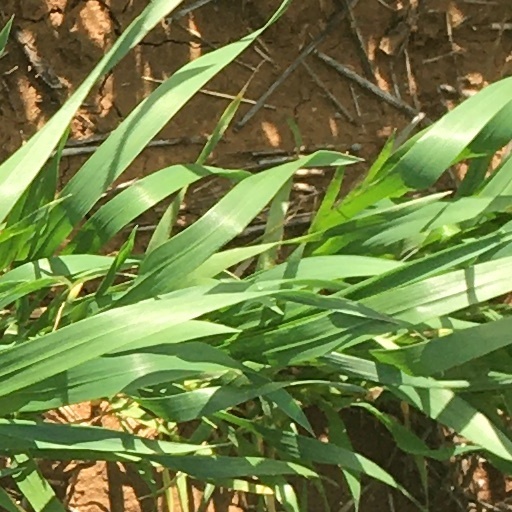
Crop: wheat